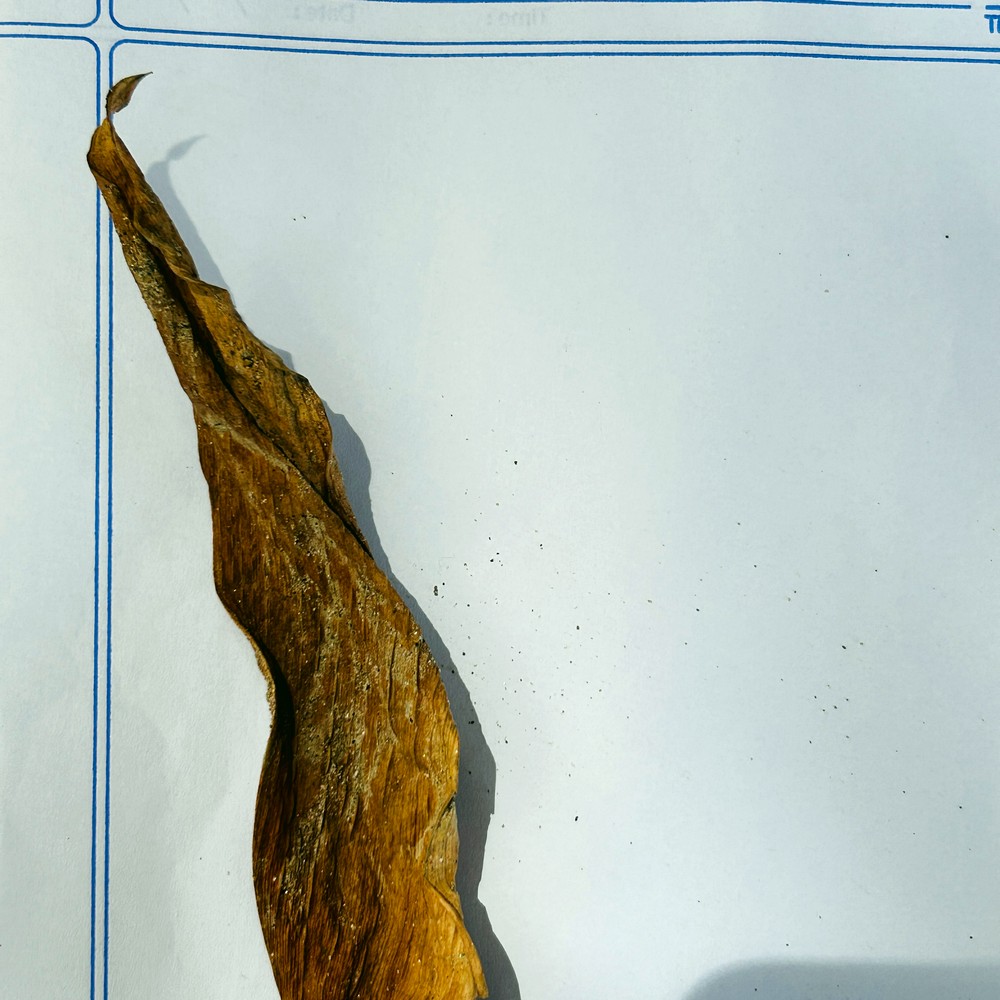
Label: Dry Leaf